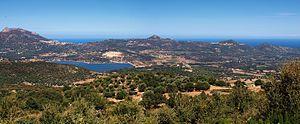
Feliceto est une commune française située dans la circonscription départementale de la Haute-Corse et le territoire de la collectivité de Corse. Le village appartient à la piève de Sant'Andréa, en Balagne.
Vallée du Regino est le nom donné à la vallée à travers laquelle s'écoule le Regino, petit fleuve côtier du département de Haute-Corse, dans la collectivité territoriale de Corse.
Le Regino ou fiume di Regino est un petit fleuve côtier français qui coule en Corse, dans le département de Haute-Corse, et qui se jette dans la mer Méditerranée.